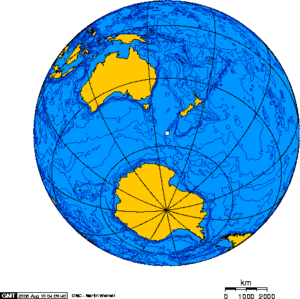
Macquarieøen
Ortografisk kort over Macquarieøens beliggenhed
Macquarieøen er en ø i Sydishavet, omtrent halvvejs mellem Australien og Antarktis. Den er del af delstaten Tasmanien i Australien.